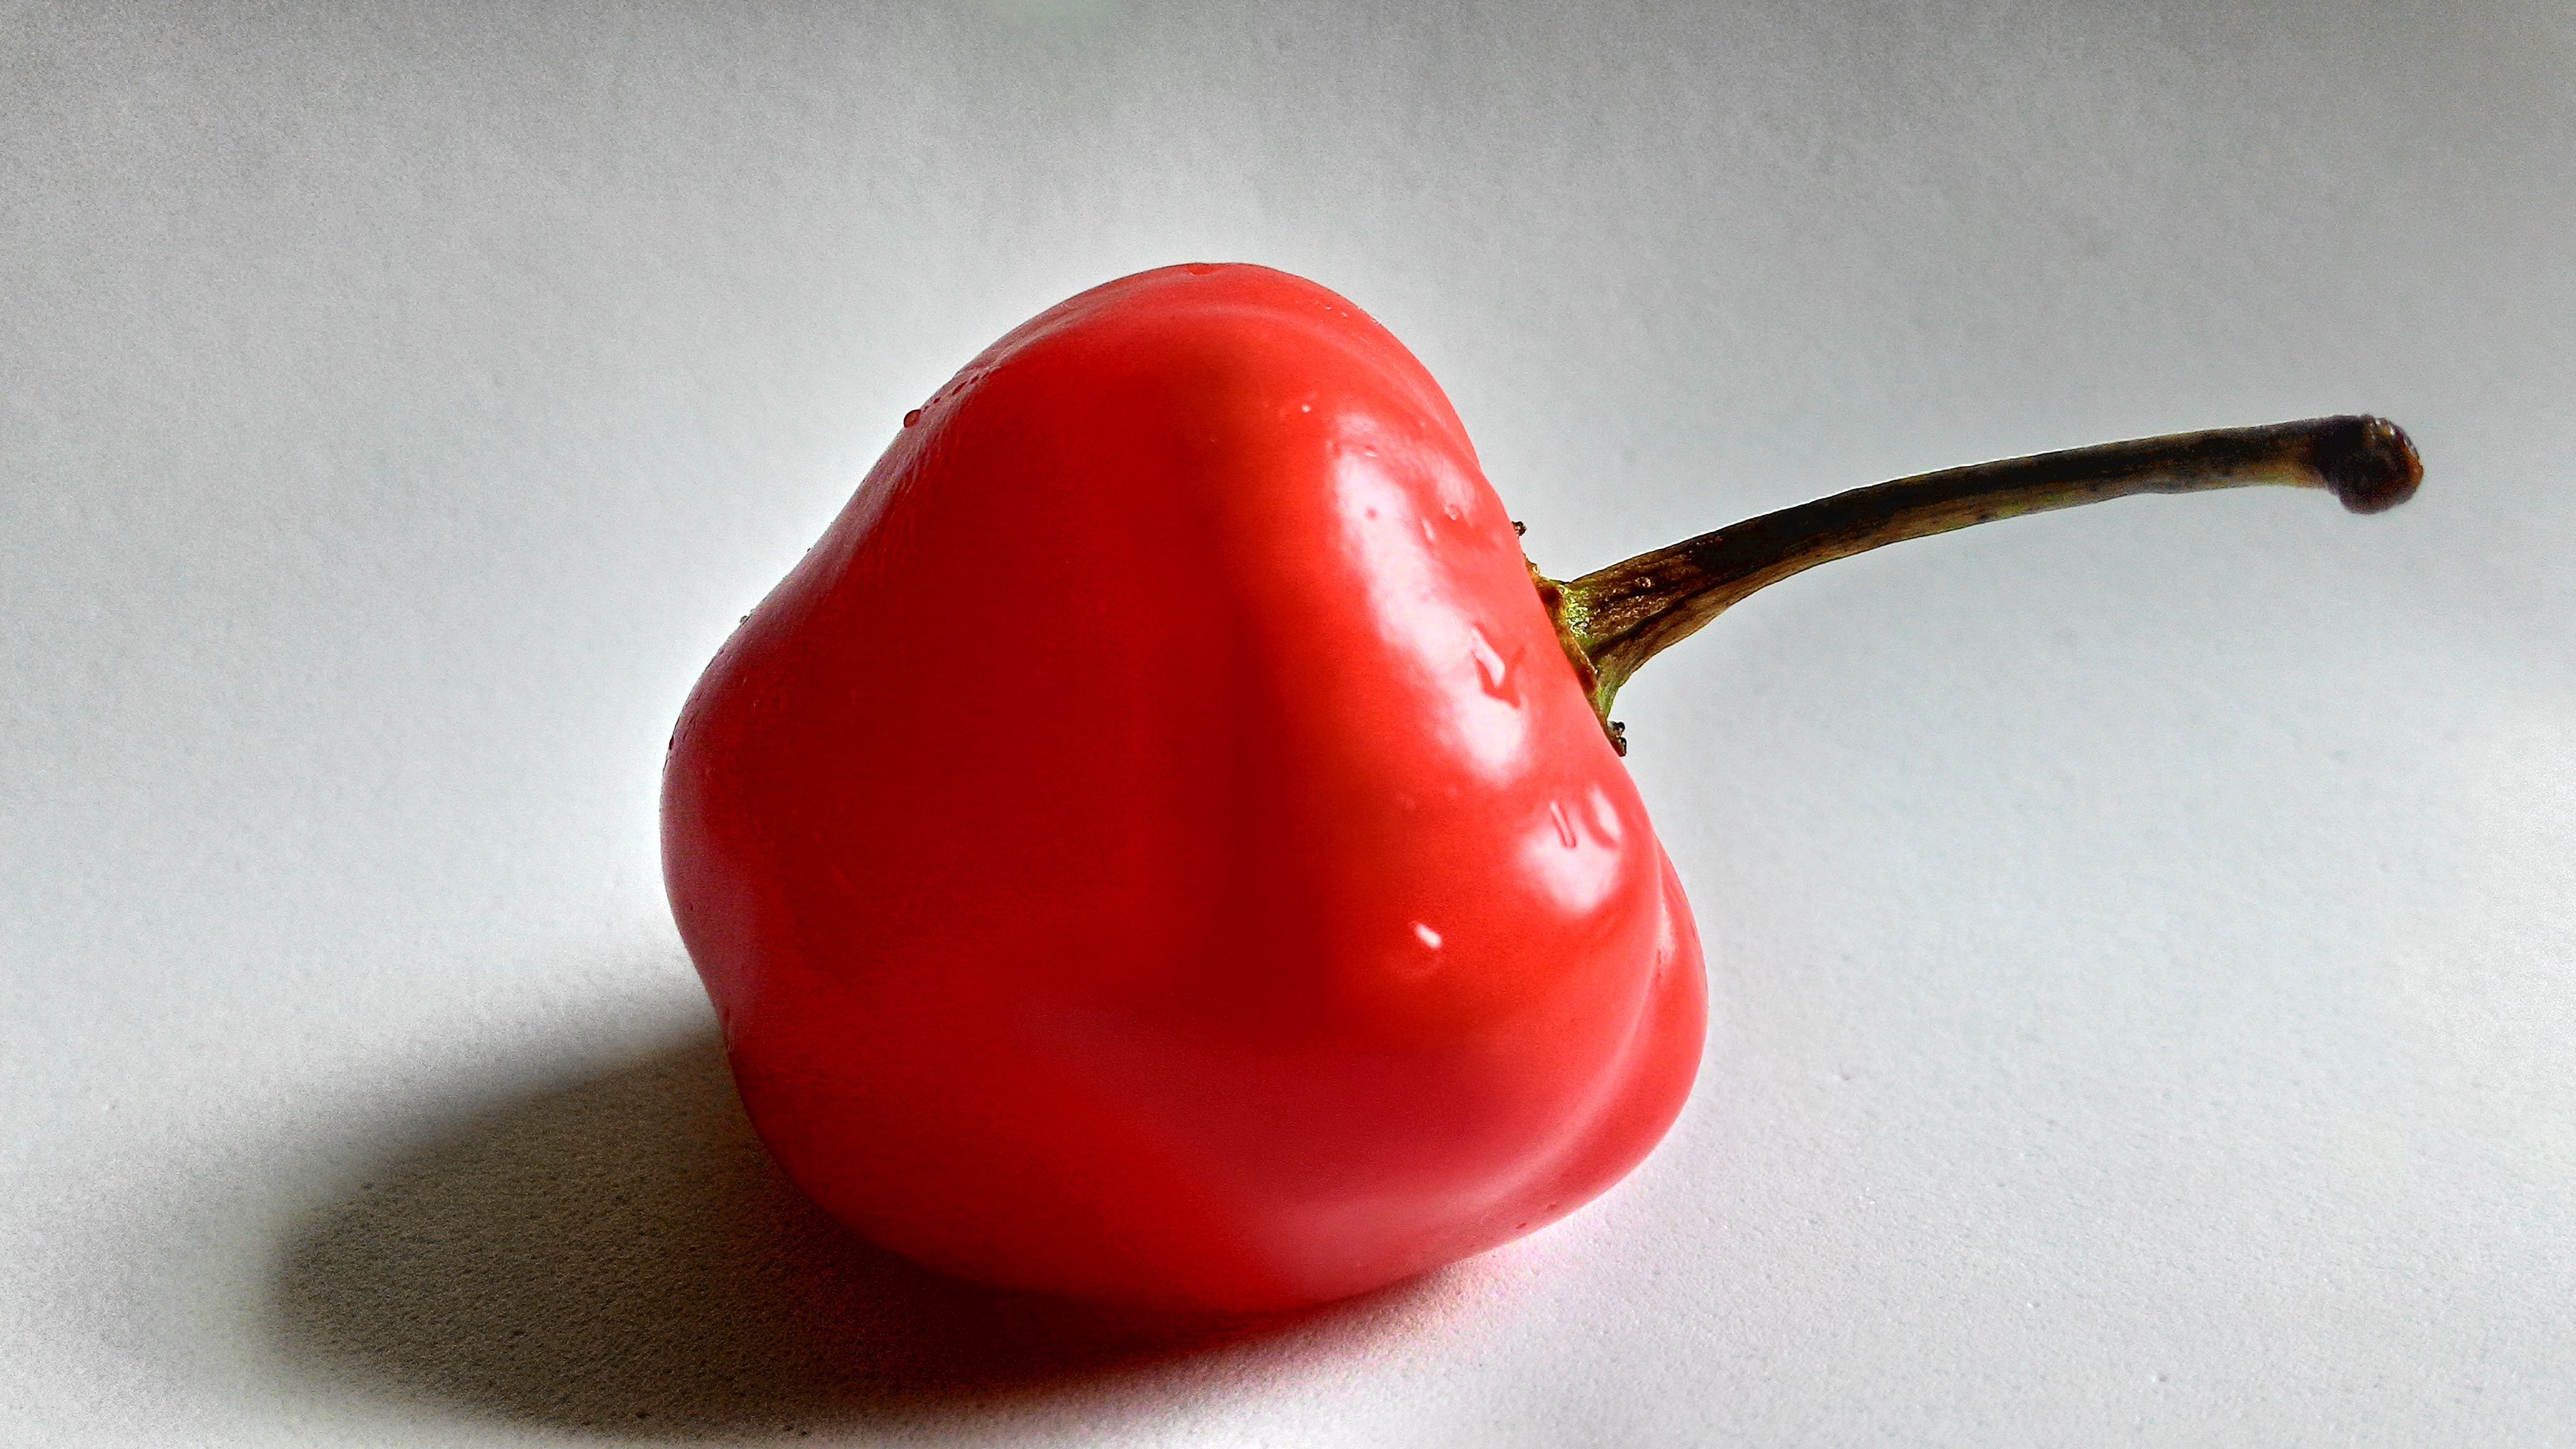
plant, fruit, food, pepper, red, produce, vegetable, peppers, flowering plant, chili pepper, land plant, bell peppers and chili peppers